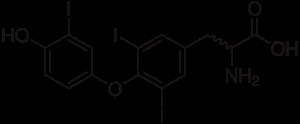
Triclocarban
Trijodthyronin (T₃)
Triclocarban, TCC er en polychlor-forbindelse, et biocid, speciet anvendt på grund af dets antibakterielle aktivitet.